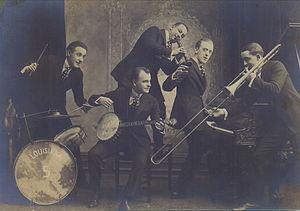
Le Louisiana Five est un quintette de dixieland jazz des années 1918-1920. C'est un des premiers groupes de jazz à enregistrer.